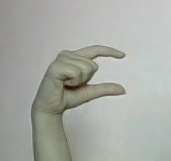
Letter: dal